John Milton Killits

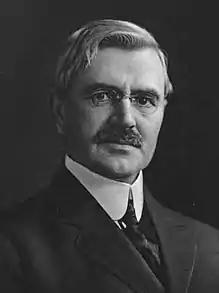
circa 1917

John Milton Killits (October 7, 1858 – September 13, 1938) was a United States district judge of the United States District Court for the Northern District of Ohio.